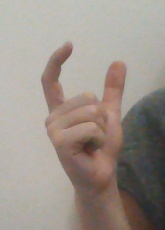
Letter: nun